List of mammals of Iran

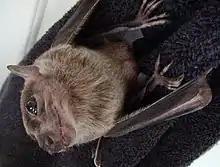
Egyptian fruit bat

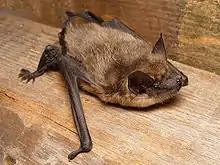
Serotine bat

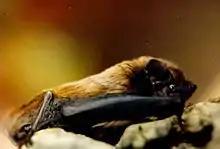
Lesser noctule

The bats' most distinguishing feature is that their forelimbs are developed as wings, making them the only mammals capable of flight. Bat species account for about 20% of all mammals.